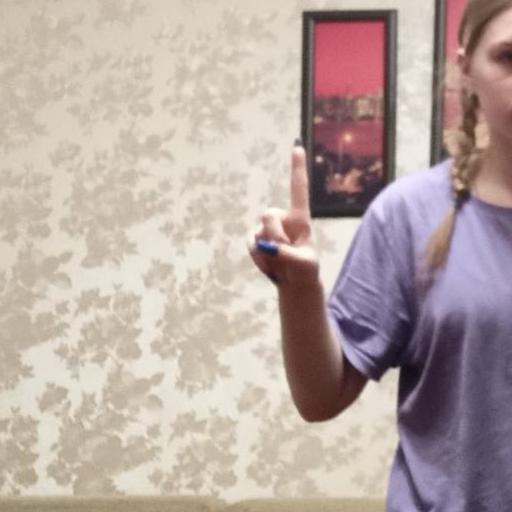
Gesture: one